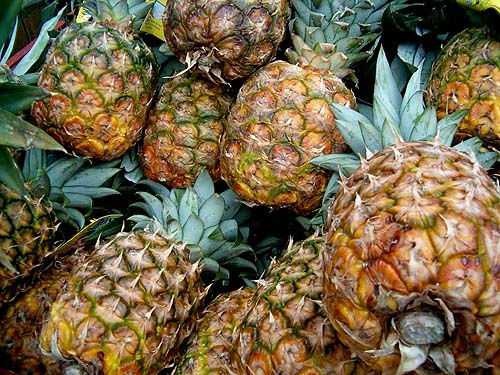
Label: Pineapple